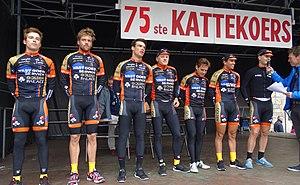
Reportage réalisé le dimanche 15 mars à l'occasion du départ et de l'arrivée de la Course des chats 2015 à Ypres, Belgique.
La saison 2015 de l'équipe cycliste Vastgoedservice-Golden Palace est la deuxième de cette équipe.